Veøya

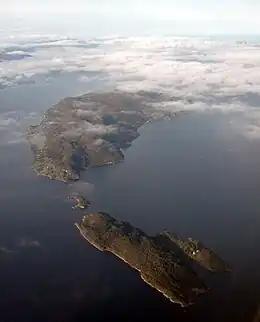
View of Veøya (closest) and Sekken (farthest) with Hangholmen in the middle

At this junction, Veøy was established as a "kaupang" (Old Norse for a market town), and Romsdal’s economic, administrative, and religious center. It had 300-500 permanent residents, and was an important commercial center, with a significant increase during the sailing season. The Old Veøy Church, dedicated to the Apostle Peter, is built in stone and it is the only survivor of three churches on Veøya in the Middle Ages. This church dates back to around the year 1200. It has a capacity of 400 people, and served the entire region, while the other churches served the local population.